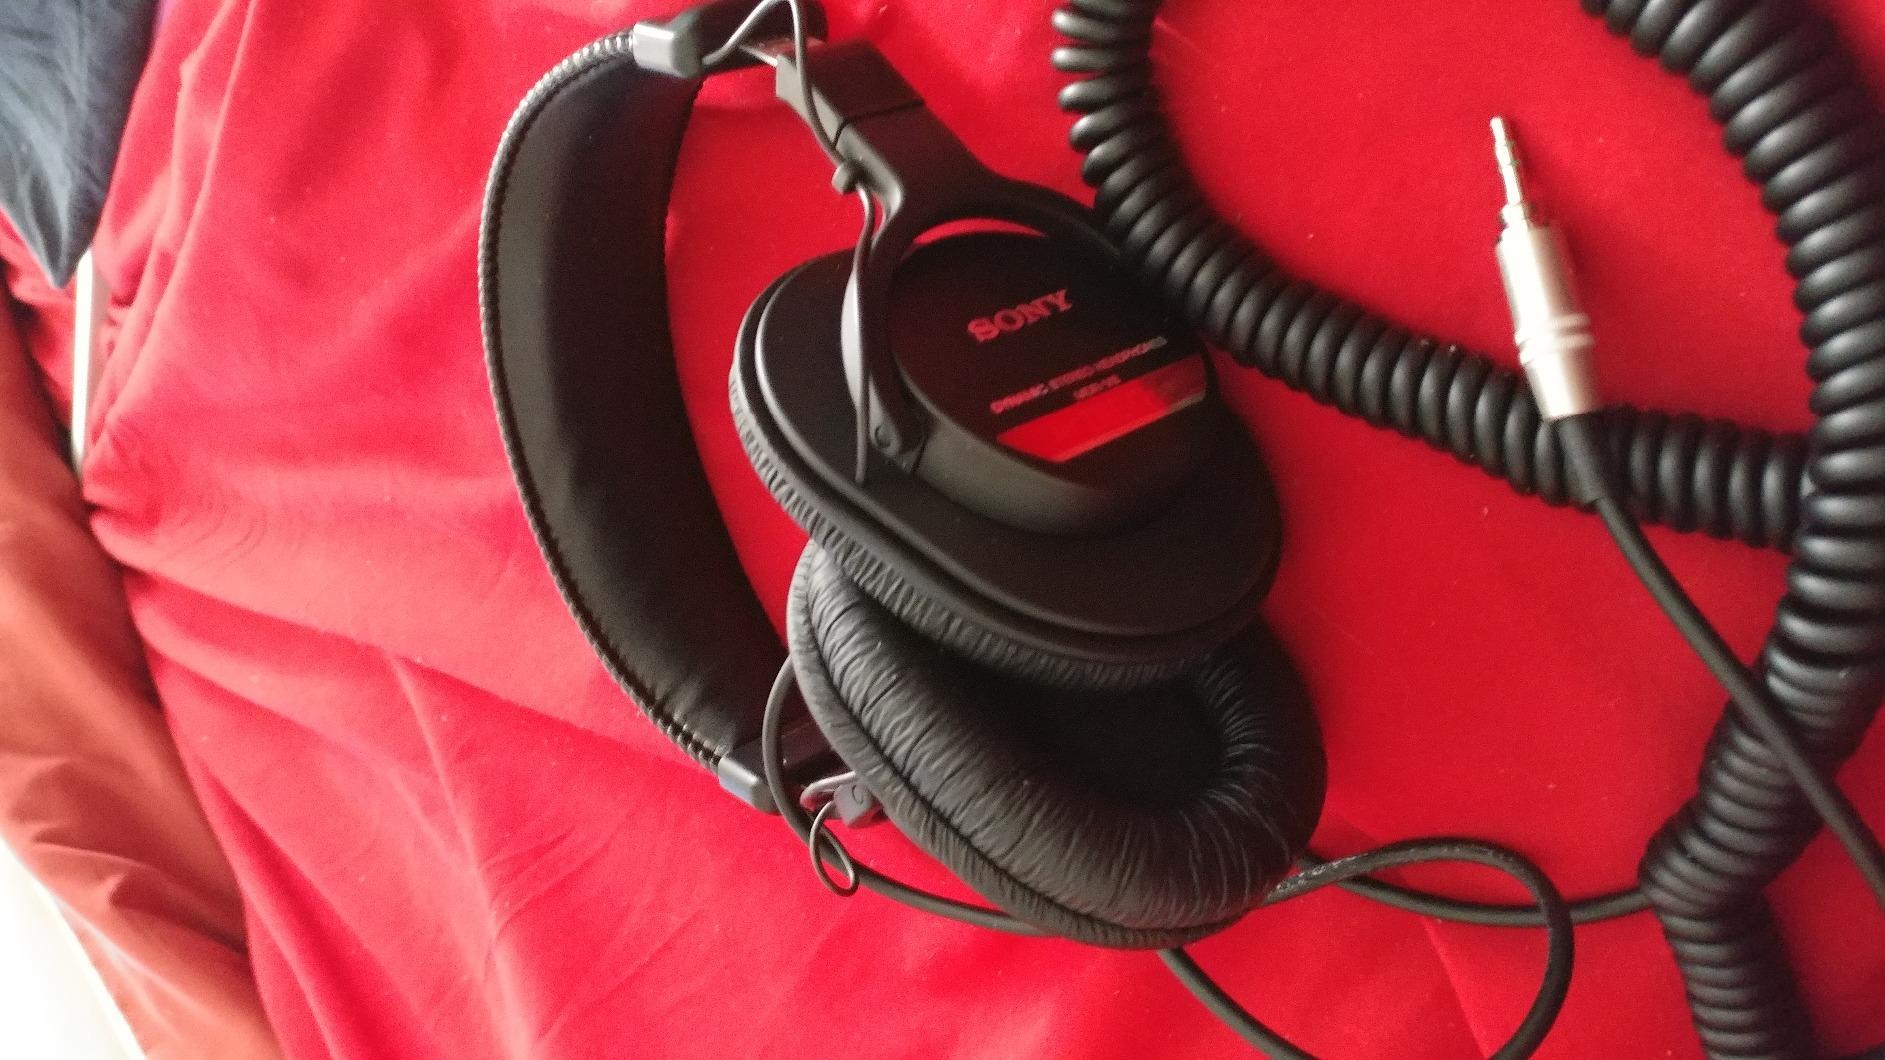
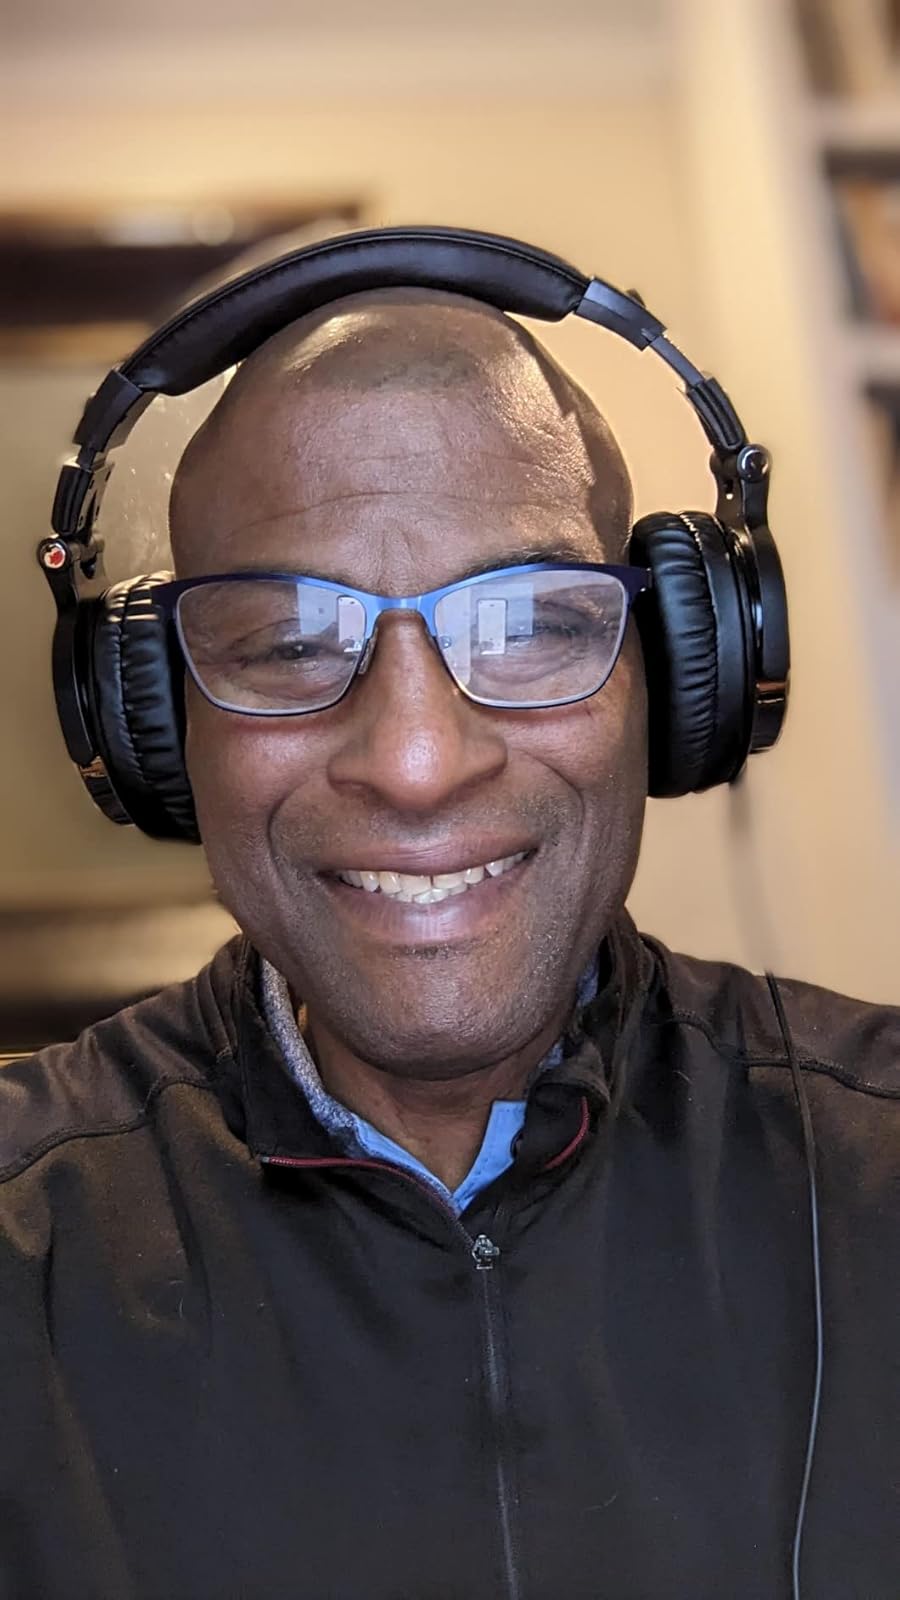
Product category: headphones
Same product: no